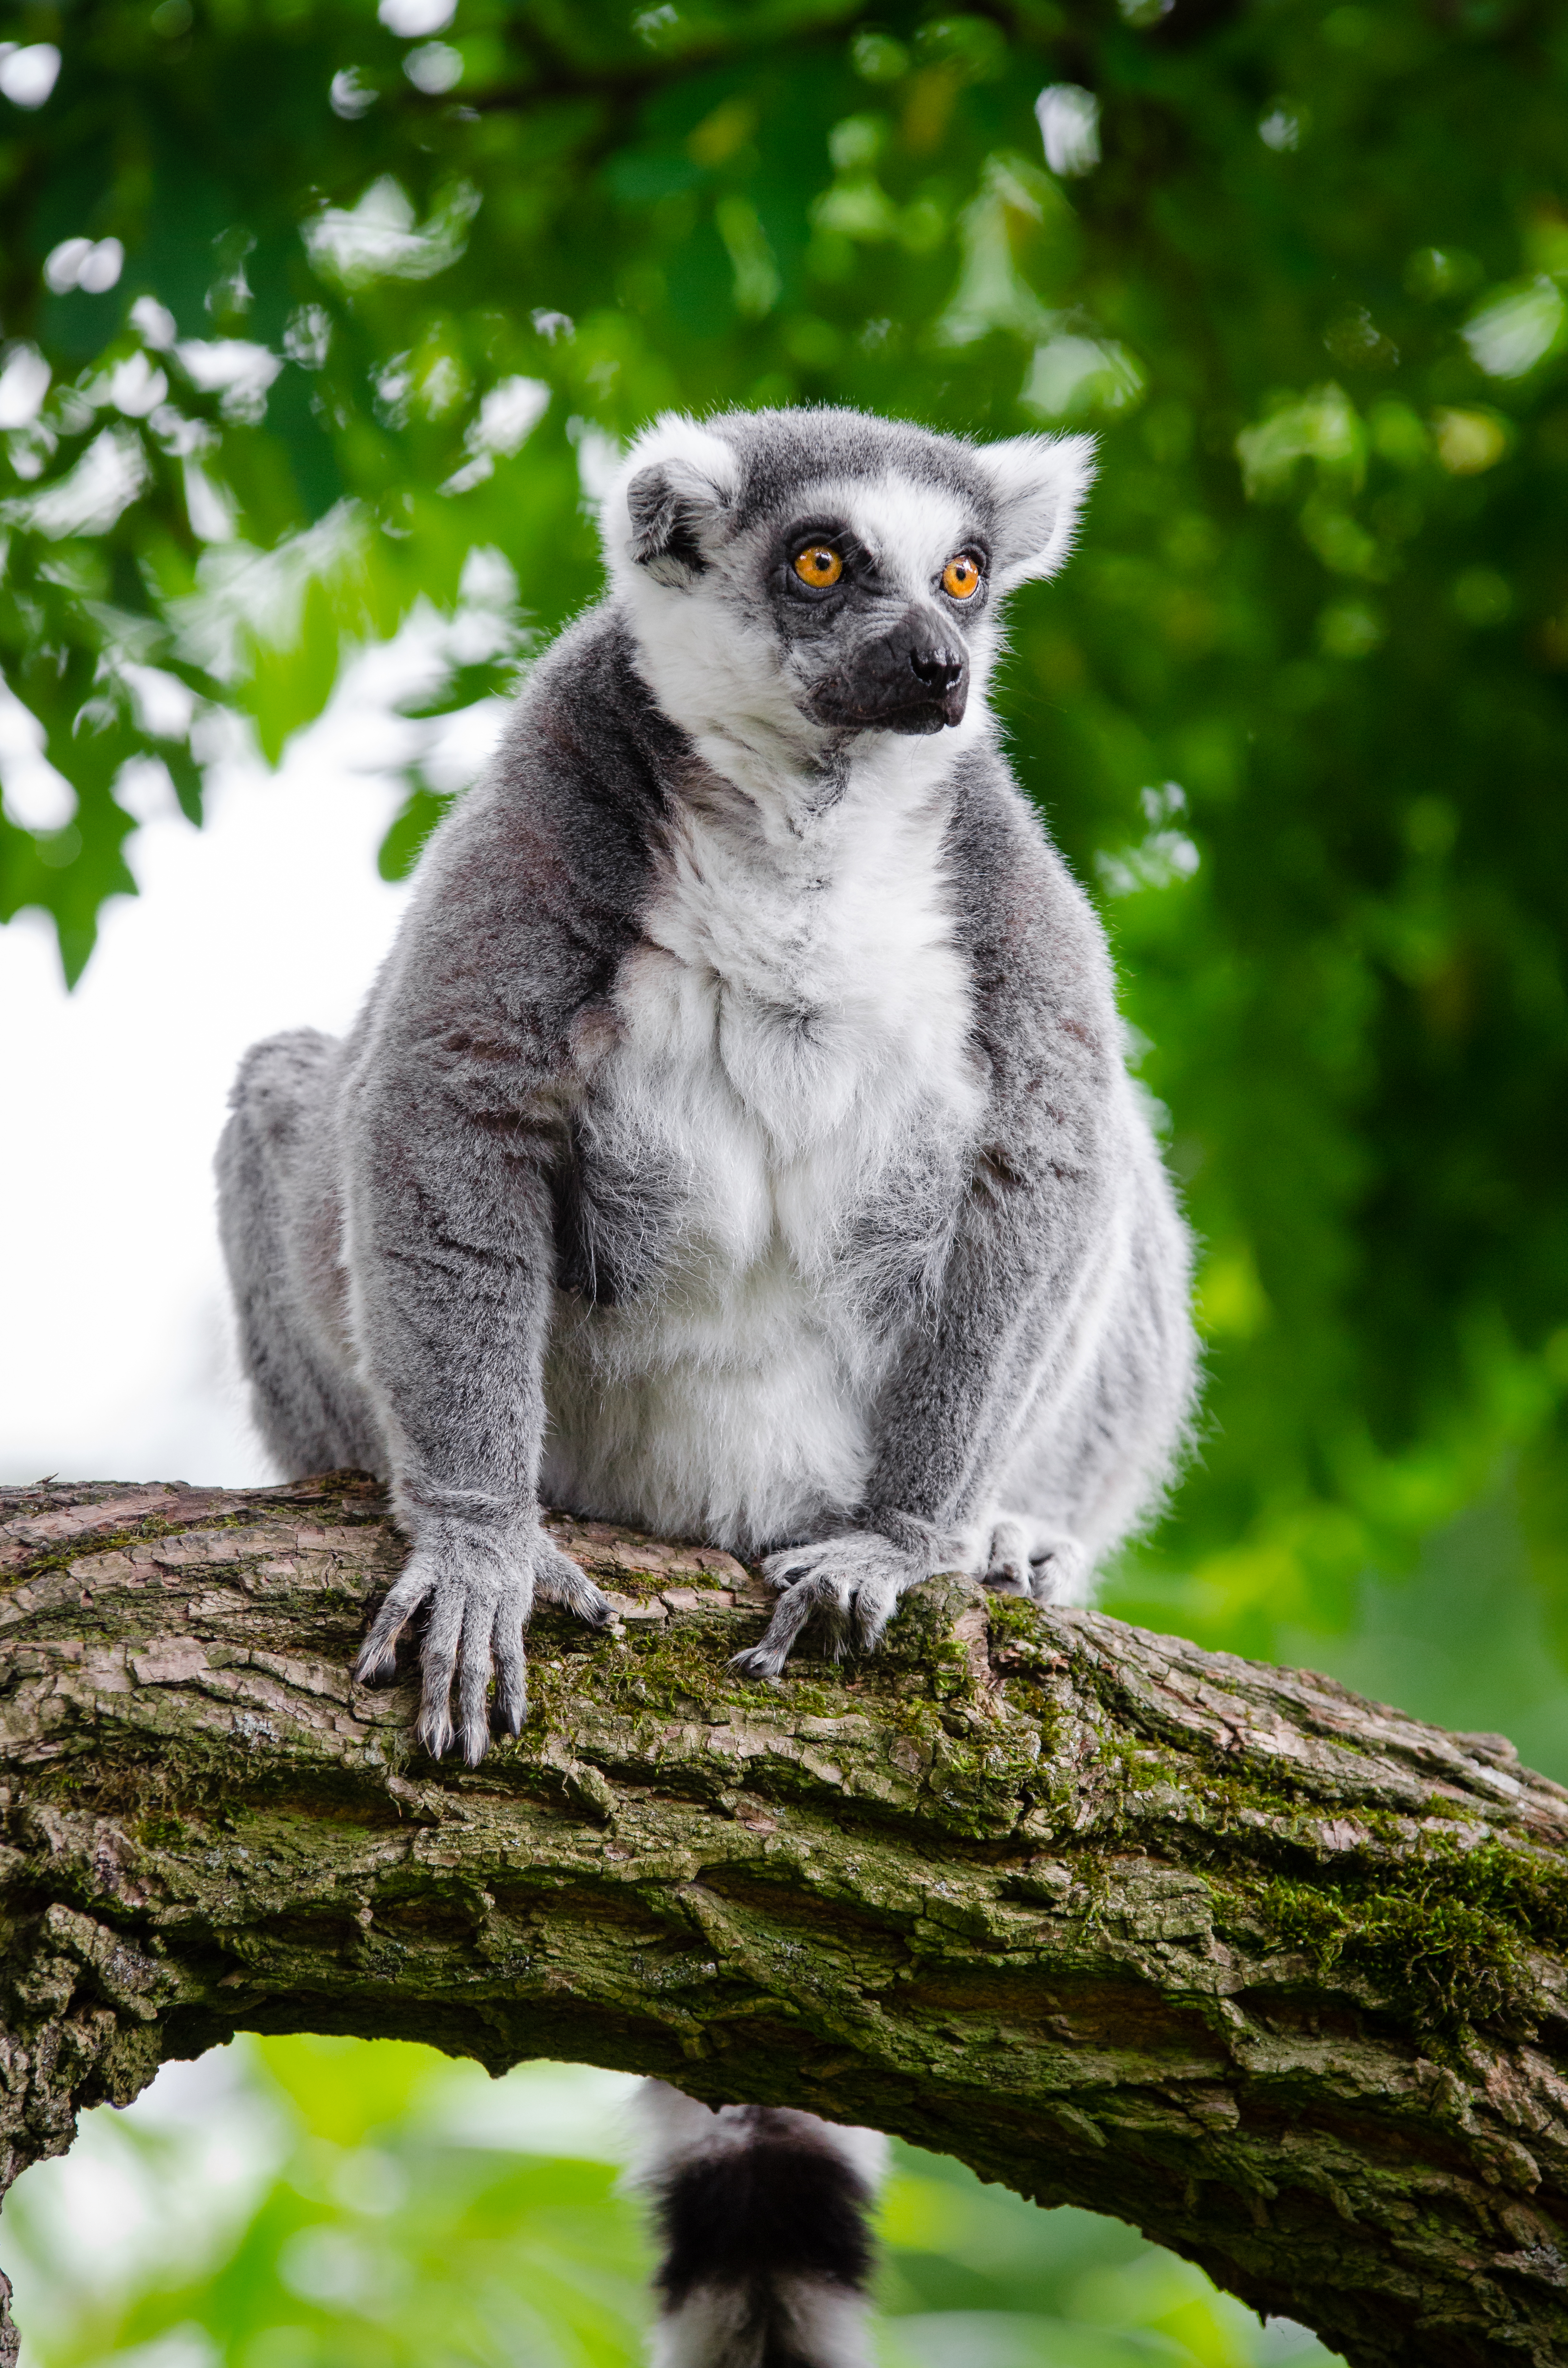
nature, animal, wildlife, zoo, mammal, fauna, primate, madagascar, vertebrate, lemur, new world monkey, indri